Helenio Herrera

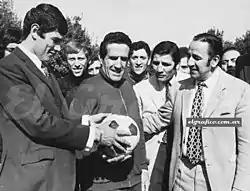
Herrera (center) along with boxer Carlos Monzón (left) and colleague Juan Carlos Lorenzo

He pioneered the use of psychological motivating skills – his pep-talk phrases are still quoted today, e.g. "he who doesn't give it all, gives nothing", "with ten our team plays better than with eleven" (after his team had to face the second half of a game with only ten players on the field) and "Class + Preparation + Intelligence + Athleticism = Championships". These slogans were often plastered on billboards around the ground and chanted by players during training sessions.